Sidney Toler

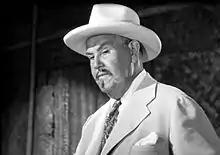
Sidney Toler as Charlie Chan in "Dangerous Money" (1946)

Since 1931 Twentieth Century-Fox had been producing very successful detective mysteries featuring the Oriental sleuth Charlie Chan. They became vehicles for character actor Warner Oland, who starred in these pictures until his death on August 6, 1938. The studio then began the search for a new Charlie Chan. Thirty-four actors were tested before the studio decided on Toler. Twentieth Century-Fox announced its choice on October 16, 1938, and filming began October 24 on "Charlie Chan in Honolulu", which had been originally scripted for Warner Oland and Keye Luke.